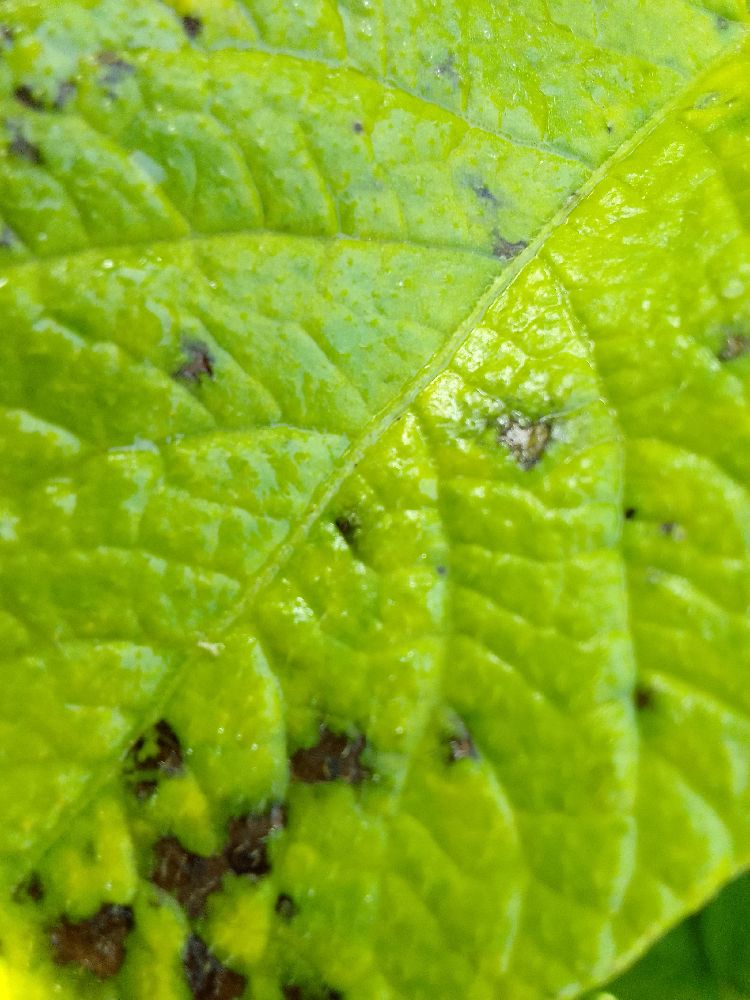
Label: Early blight